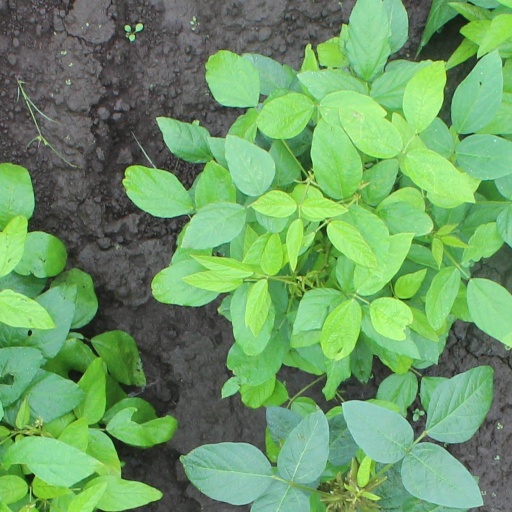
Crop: soybean